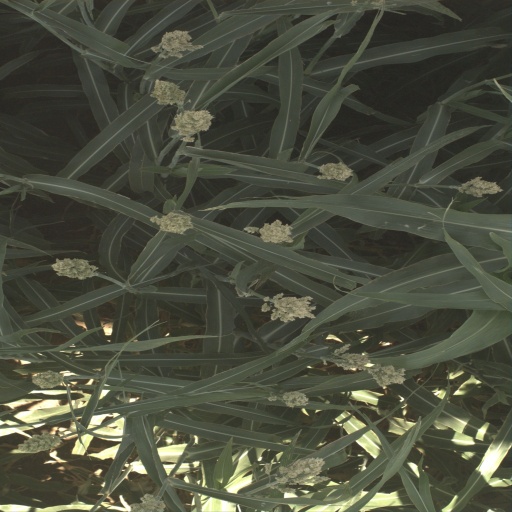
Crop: sorghum